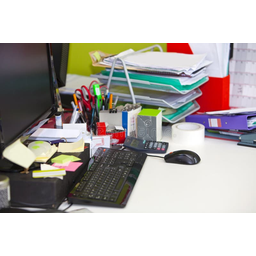
Label: paper